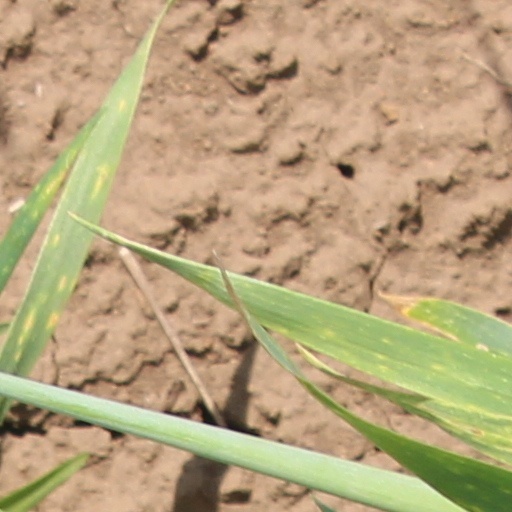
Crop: wheat